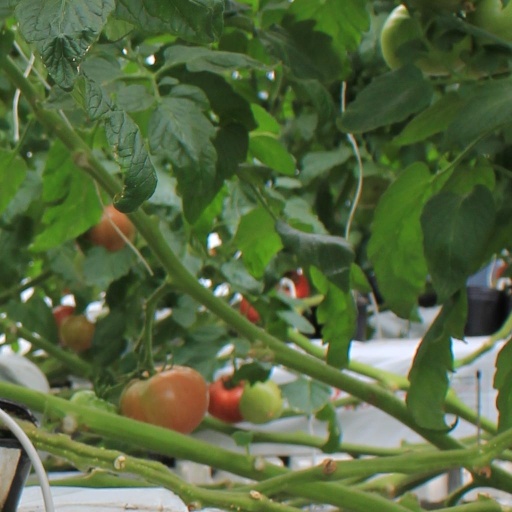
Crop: tomato